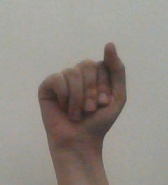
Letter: saad